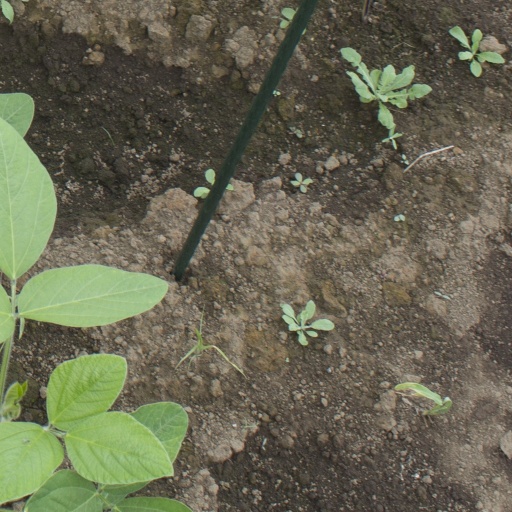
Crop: soybean